2016 in Norwegian music

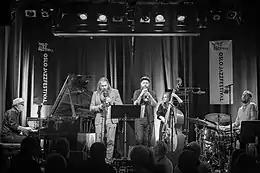
The Oslo Jazz Festival Orchestra, comprising Jon Balke, Trygve Seim, Mathias Eick, Ellen Andrea Wang, and Gard Nilssen, during the Oslo Jazzfestival at Victoria, Oslo, August 2016.

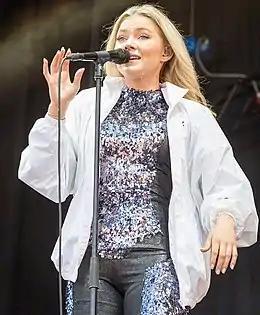
Astrid S at Stavernfestivalen.

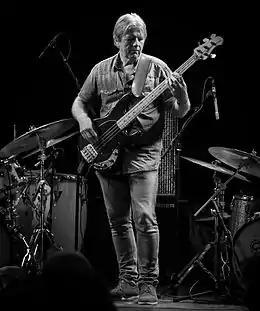
Edvard Askeland with Cutting Edge during the Oslo Jazzfestival at Victoria, Oslo, August 2016.

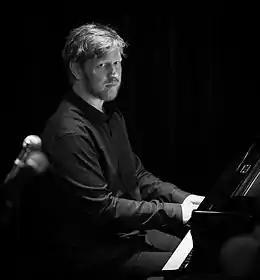
Helge Lien with Per Husby Dedications Orchestra during the Oslo Jazzfestival at Victoria, Oslo, August 2016.

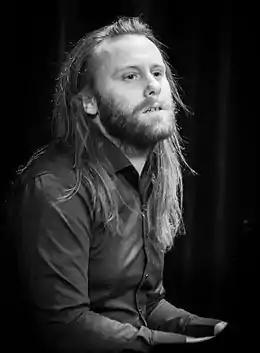
Andreas Ulvo during the Oslo Jazzfestival at Victoria, Oslo, August 2016.

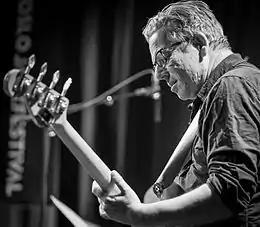
Audun Erlien during the Oslo Jazzfestival at Victoria, Oslo, August 2016.

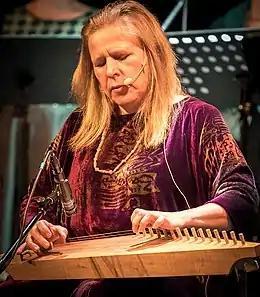
Sinikka Langeland at Cosmopolite, Oslo, October 2016.

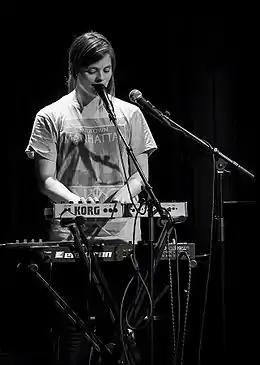
Anja Lauvdal at Victoria, Oslo, October 2016.

The following is a list of notable events and releases of the year 2016 in Norwegian music.